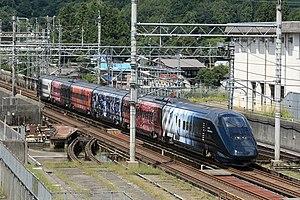
Les Shinkansen série E3 sont des rames automotrices électriques à grande vitesse appartenant à la JR East et exploitées depuis 1997 sur les lignes Shinkansen Tōhoku et Yamagata au Japon. Elles ont également circulé sur la ligne Shinkansen Akita.